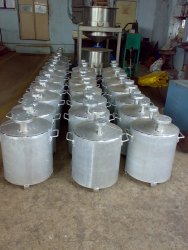
Label: metal